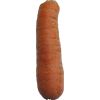
Label: carrot